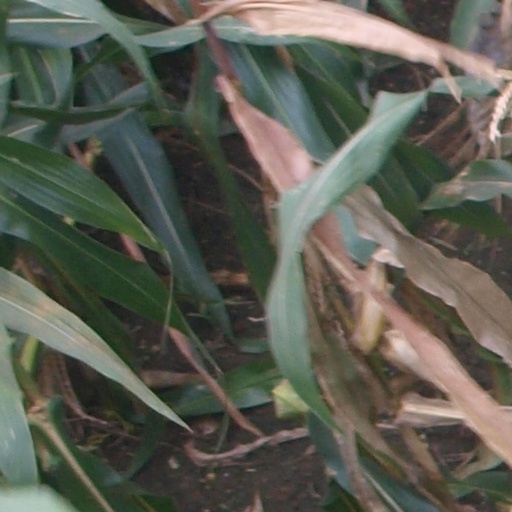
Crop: maize; corn